Thailand–United States relations

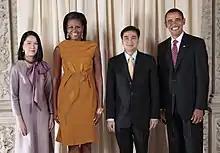
Prime Minister Abhisit Vejjajiva, Pimpen Vejjajiva, U.S. President Barack Obama and Michelle Obama on 23 September 2009, in New York

Thailand has been important to the US war on terror, "providing access to military facilities, sharing information on the movements of terrorist organizations and suspected terrorists, offering military engineering and medical personnel to support reconstruction efforts in Afghanistan". The most visible element of this cooperation was a joint operation between the CIA and Thai police which captured Riduan Isamuddin (better known by his "nom de guerre", Hambali) in 2003.